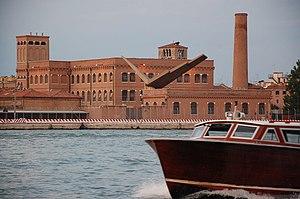
Le rio dell'Arzere est un canal de Venise dans le sestiere de Dorsoduro.